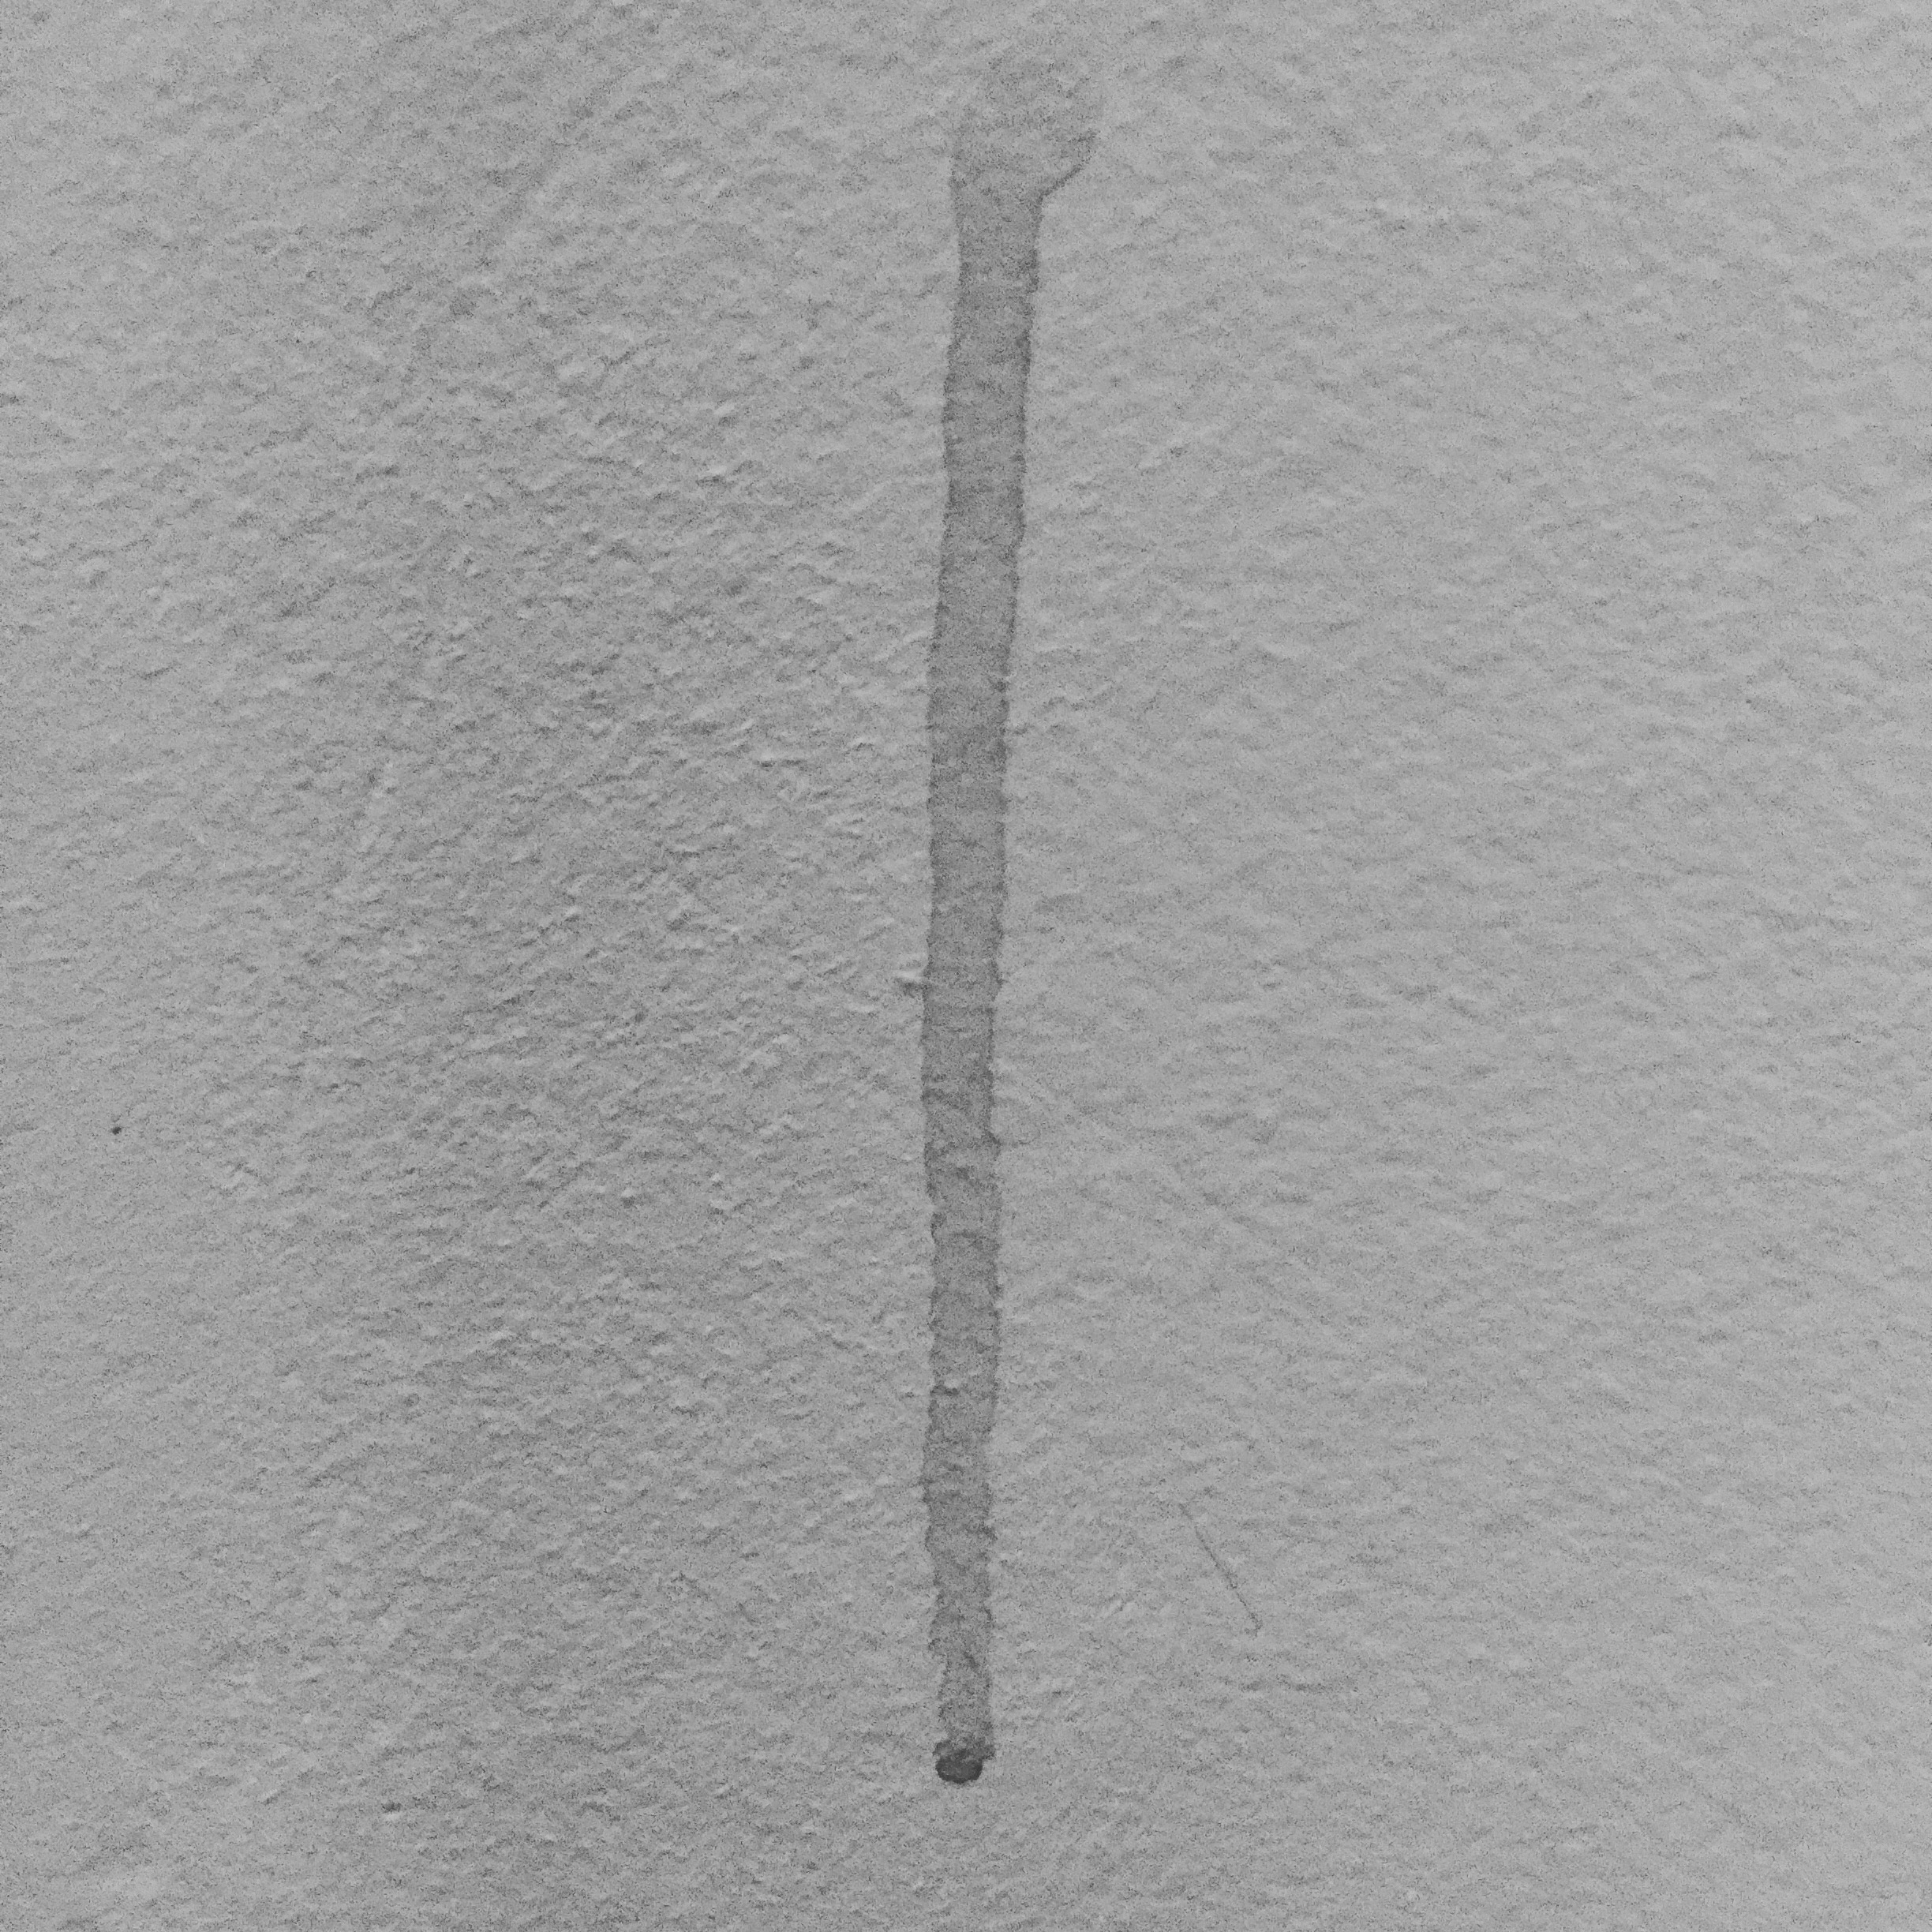
iphone, snow, white, wall, ice, line, material, blood, sketch, drawing, argentina, iphoneography, project365, squareformat, rodrigoparedes, buenosaires, ar, 160378, 160378com, www160378com, iphone6plus, plaster